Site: brandenburg
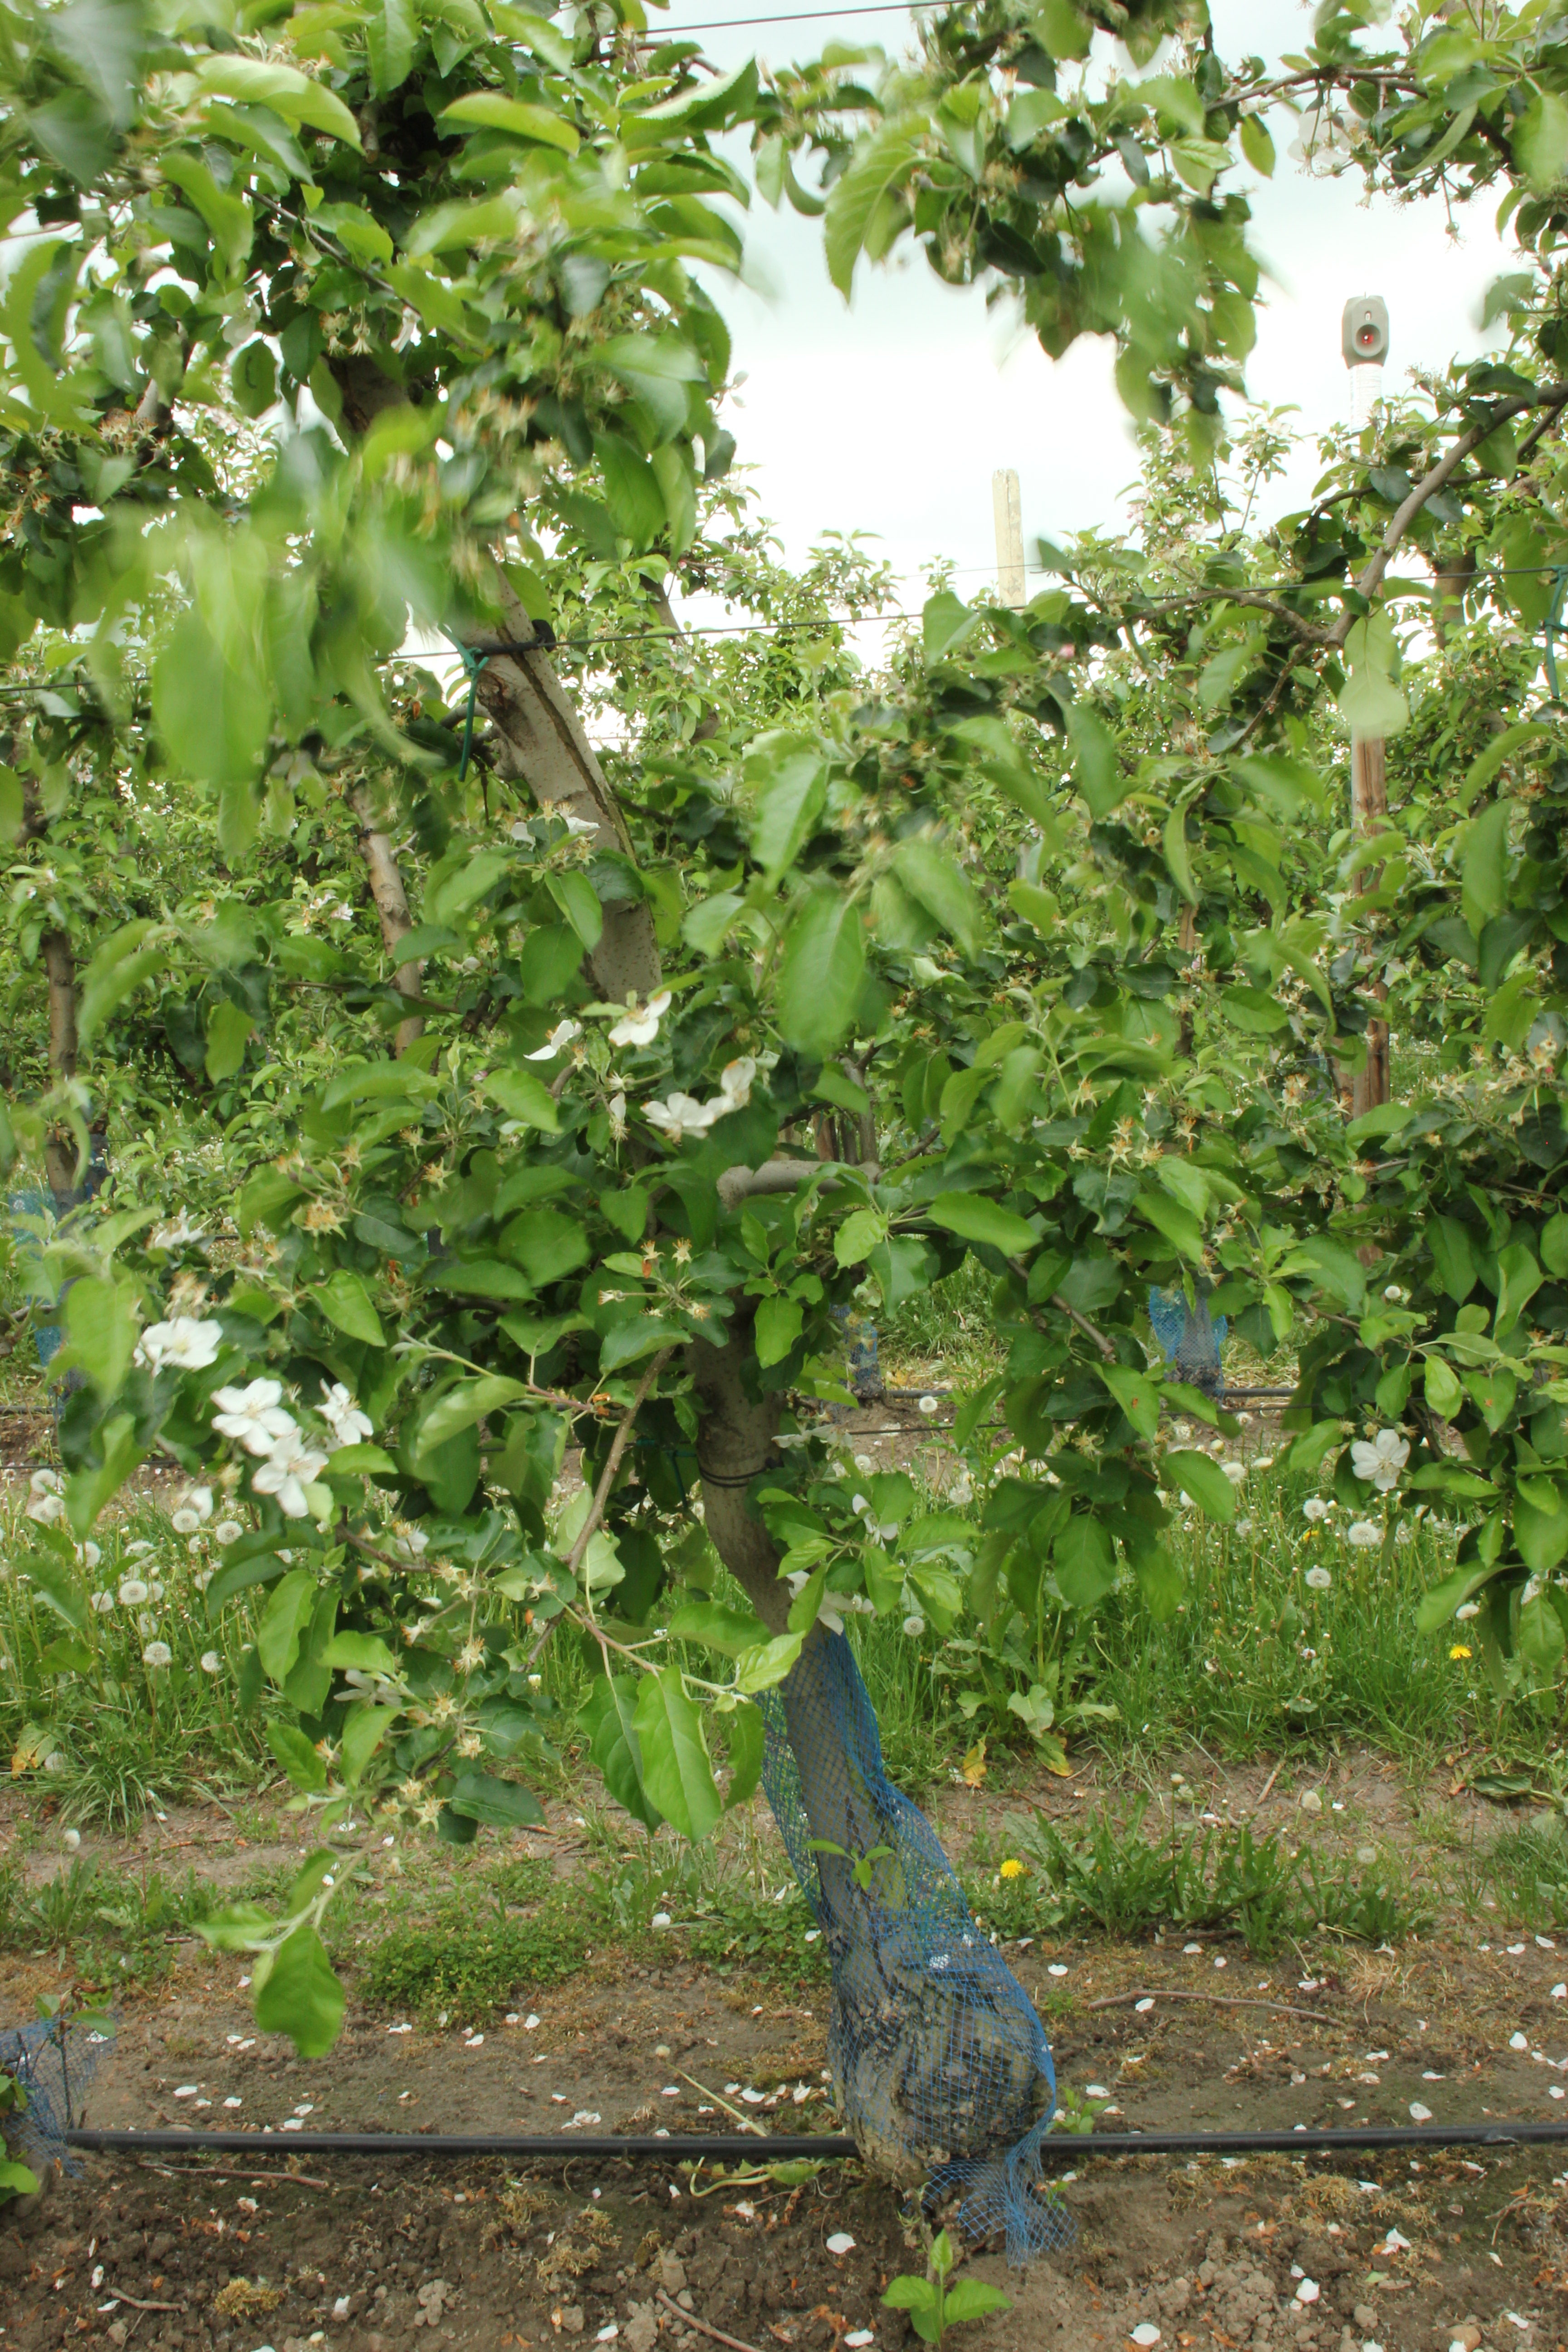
Growth stage (BBCH 67): Flowering